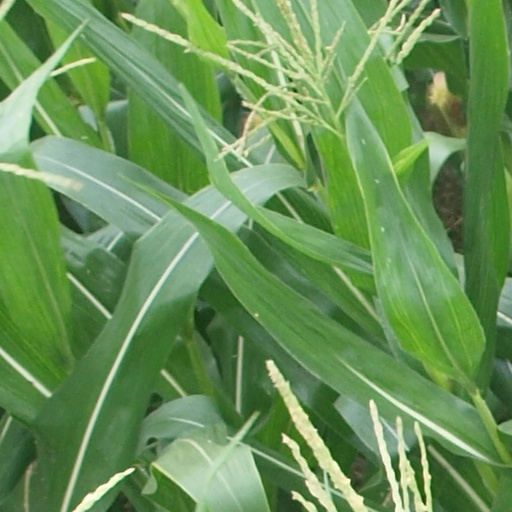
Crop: maize; corn